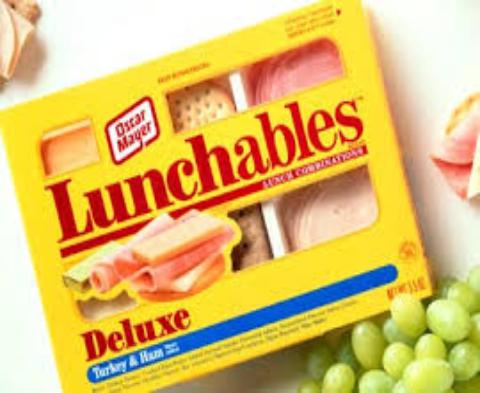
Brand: Lunchables
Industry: Food